Bucolus fourneti

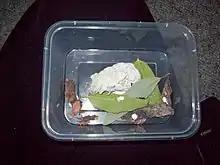
"Bucolus fourneti" late instar larvae

The final instar larvae can be up to twice as large as the adult, and the second to fourth instars are known to be covered in thick, white waxy filaments.